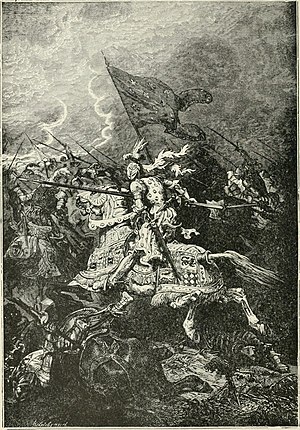
Slaget ved Crécy / Slaget / Forberedelse
Slaget ved Crécy (indgravering fra 1800-tallet).
Slaget ved Crécy, også kaldet Slaget ved Cressy, var en vigtig engelsk sejr under Hundredårskrigen, der fandt sted den 26. august 1346. Sammen med de senere slag ved Poitiers og Agincourt var Crécy den første af tre meget afgørende engelske sejre under den langtrukne konflikt mellem de to riger.